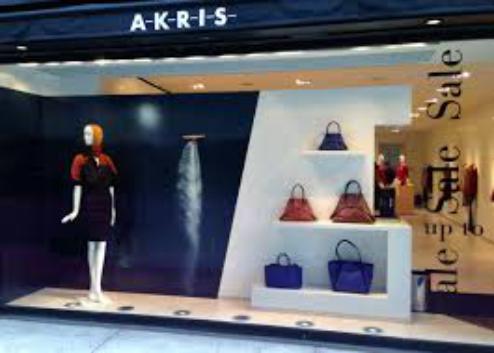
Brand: Akris
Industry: Clothes